Glenn Pool Oil Reserve

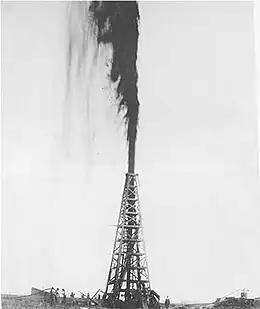
Example of an early 20th-century oil drilling derrick showing an oil strike (or "gusher")

The Ida E. Glenn Number One soon regularly produced 75–85 barrels of light, sweet crude oil a day. Gilbreath, a veteran of the earlier Red Fork boom, wished to avoid the chaos which had followed that prior discovery and attempted to keep the drilling and subsequent discovery a secret, but to no avail. Several other speculators operating in the area noticed the activity at the farm. The area was immediately swarmed by oil and land speculators. Within a year, the approximately Glenn Pool held over 125 oil or gas producing wells.